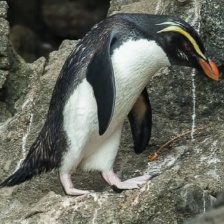
Species: FIORDLAND PENGUIN
Scientific name: EUDYPTES PACHYRHYNCHUS
ImageNet parent category: king_penguin